Tactical Manager 2

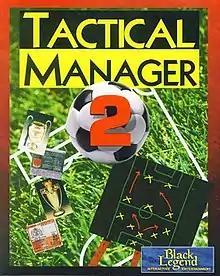

Tactical Manager 2 is a football management simulator video game for the Amiga and Windows. It was developed by Camy Maertens of the then-defunct Essex-based UK developer "Talking Birds" and published by Black Legend Software in 1995.